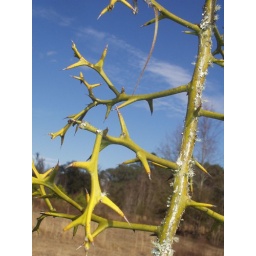
wild orange tree in southwood